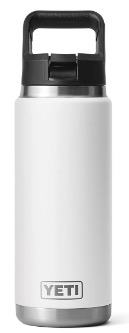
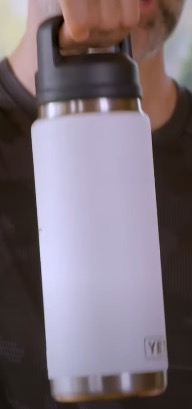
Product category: misc
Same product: yes